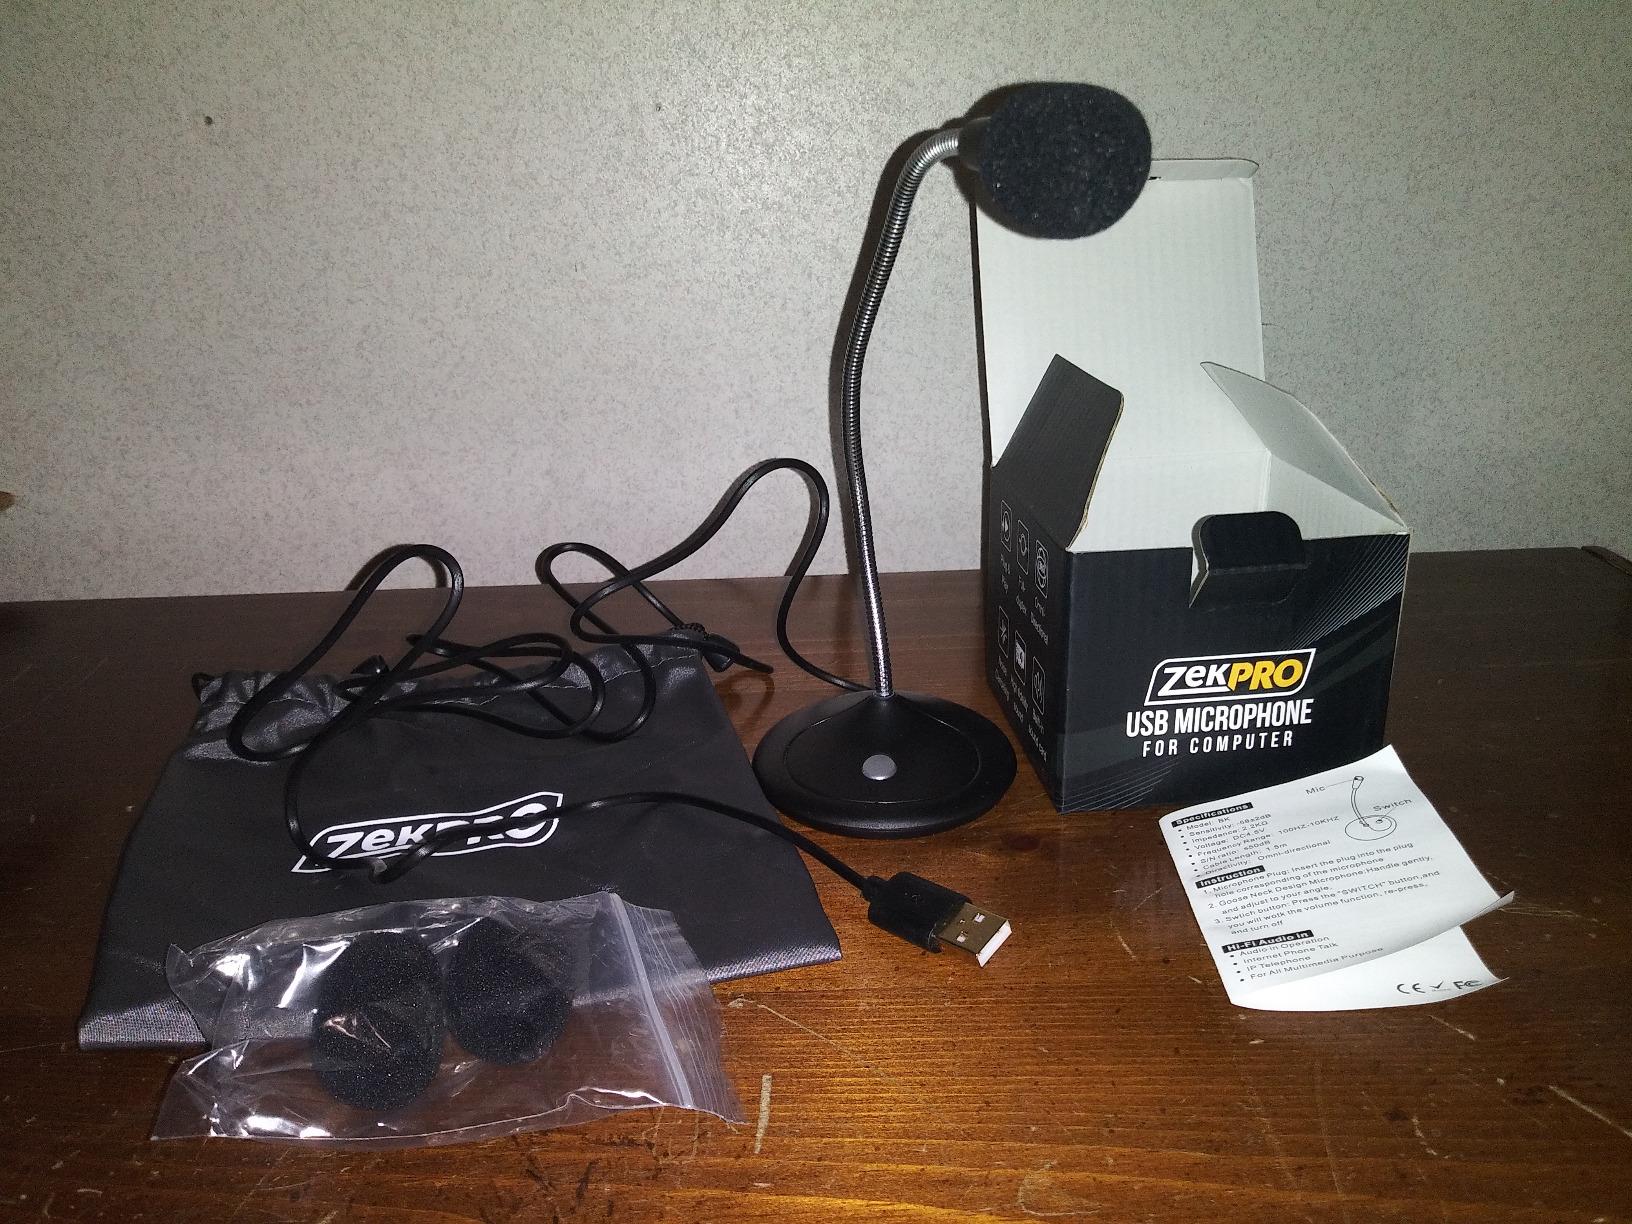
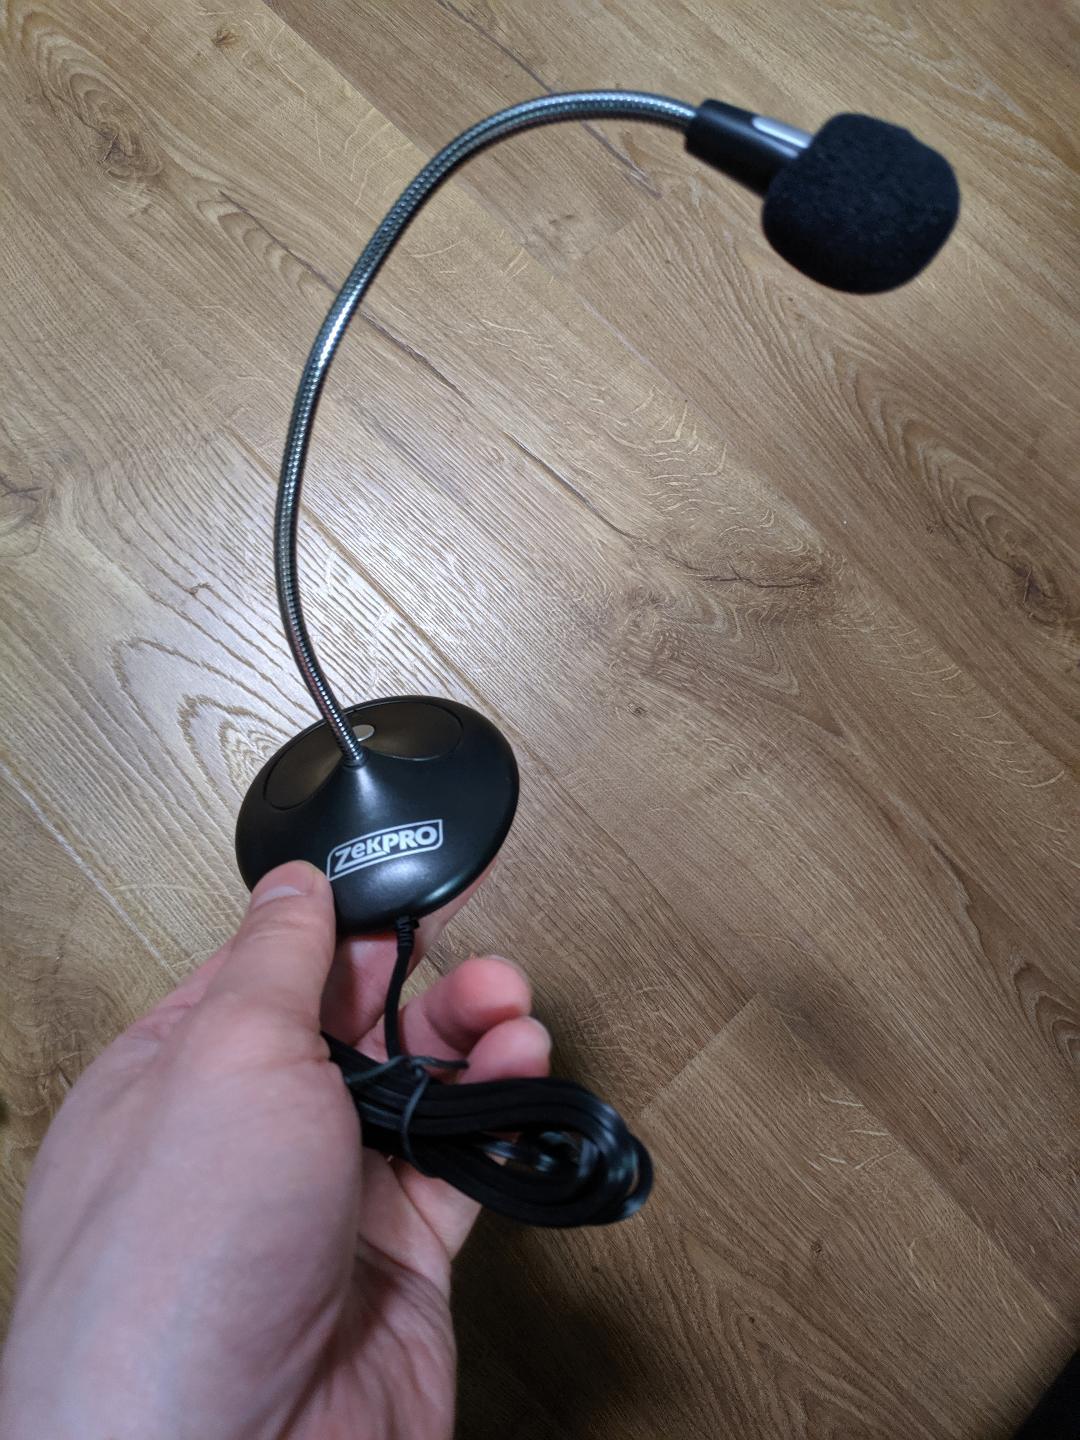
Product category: microphone
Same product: yes